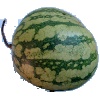
Label: watermelon